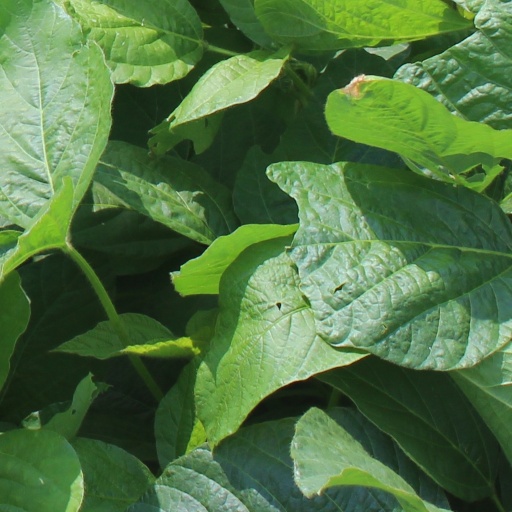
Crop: soybean